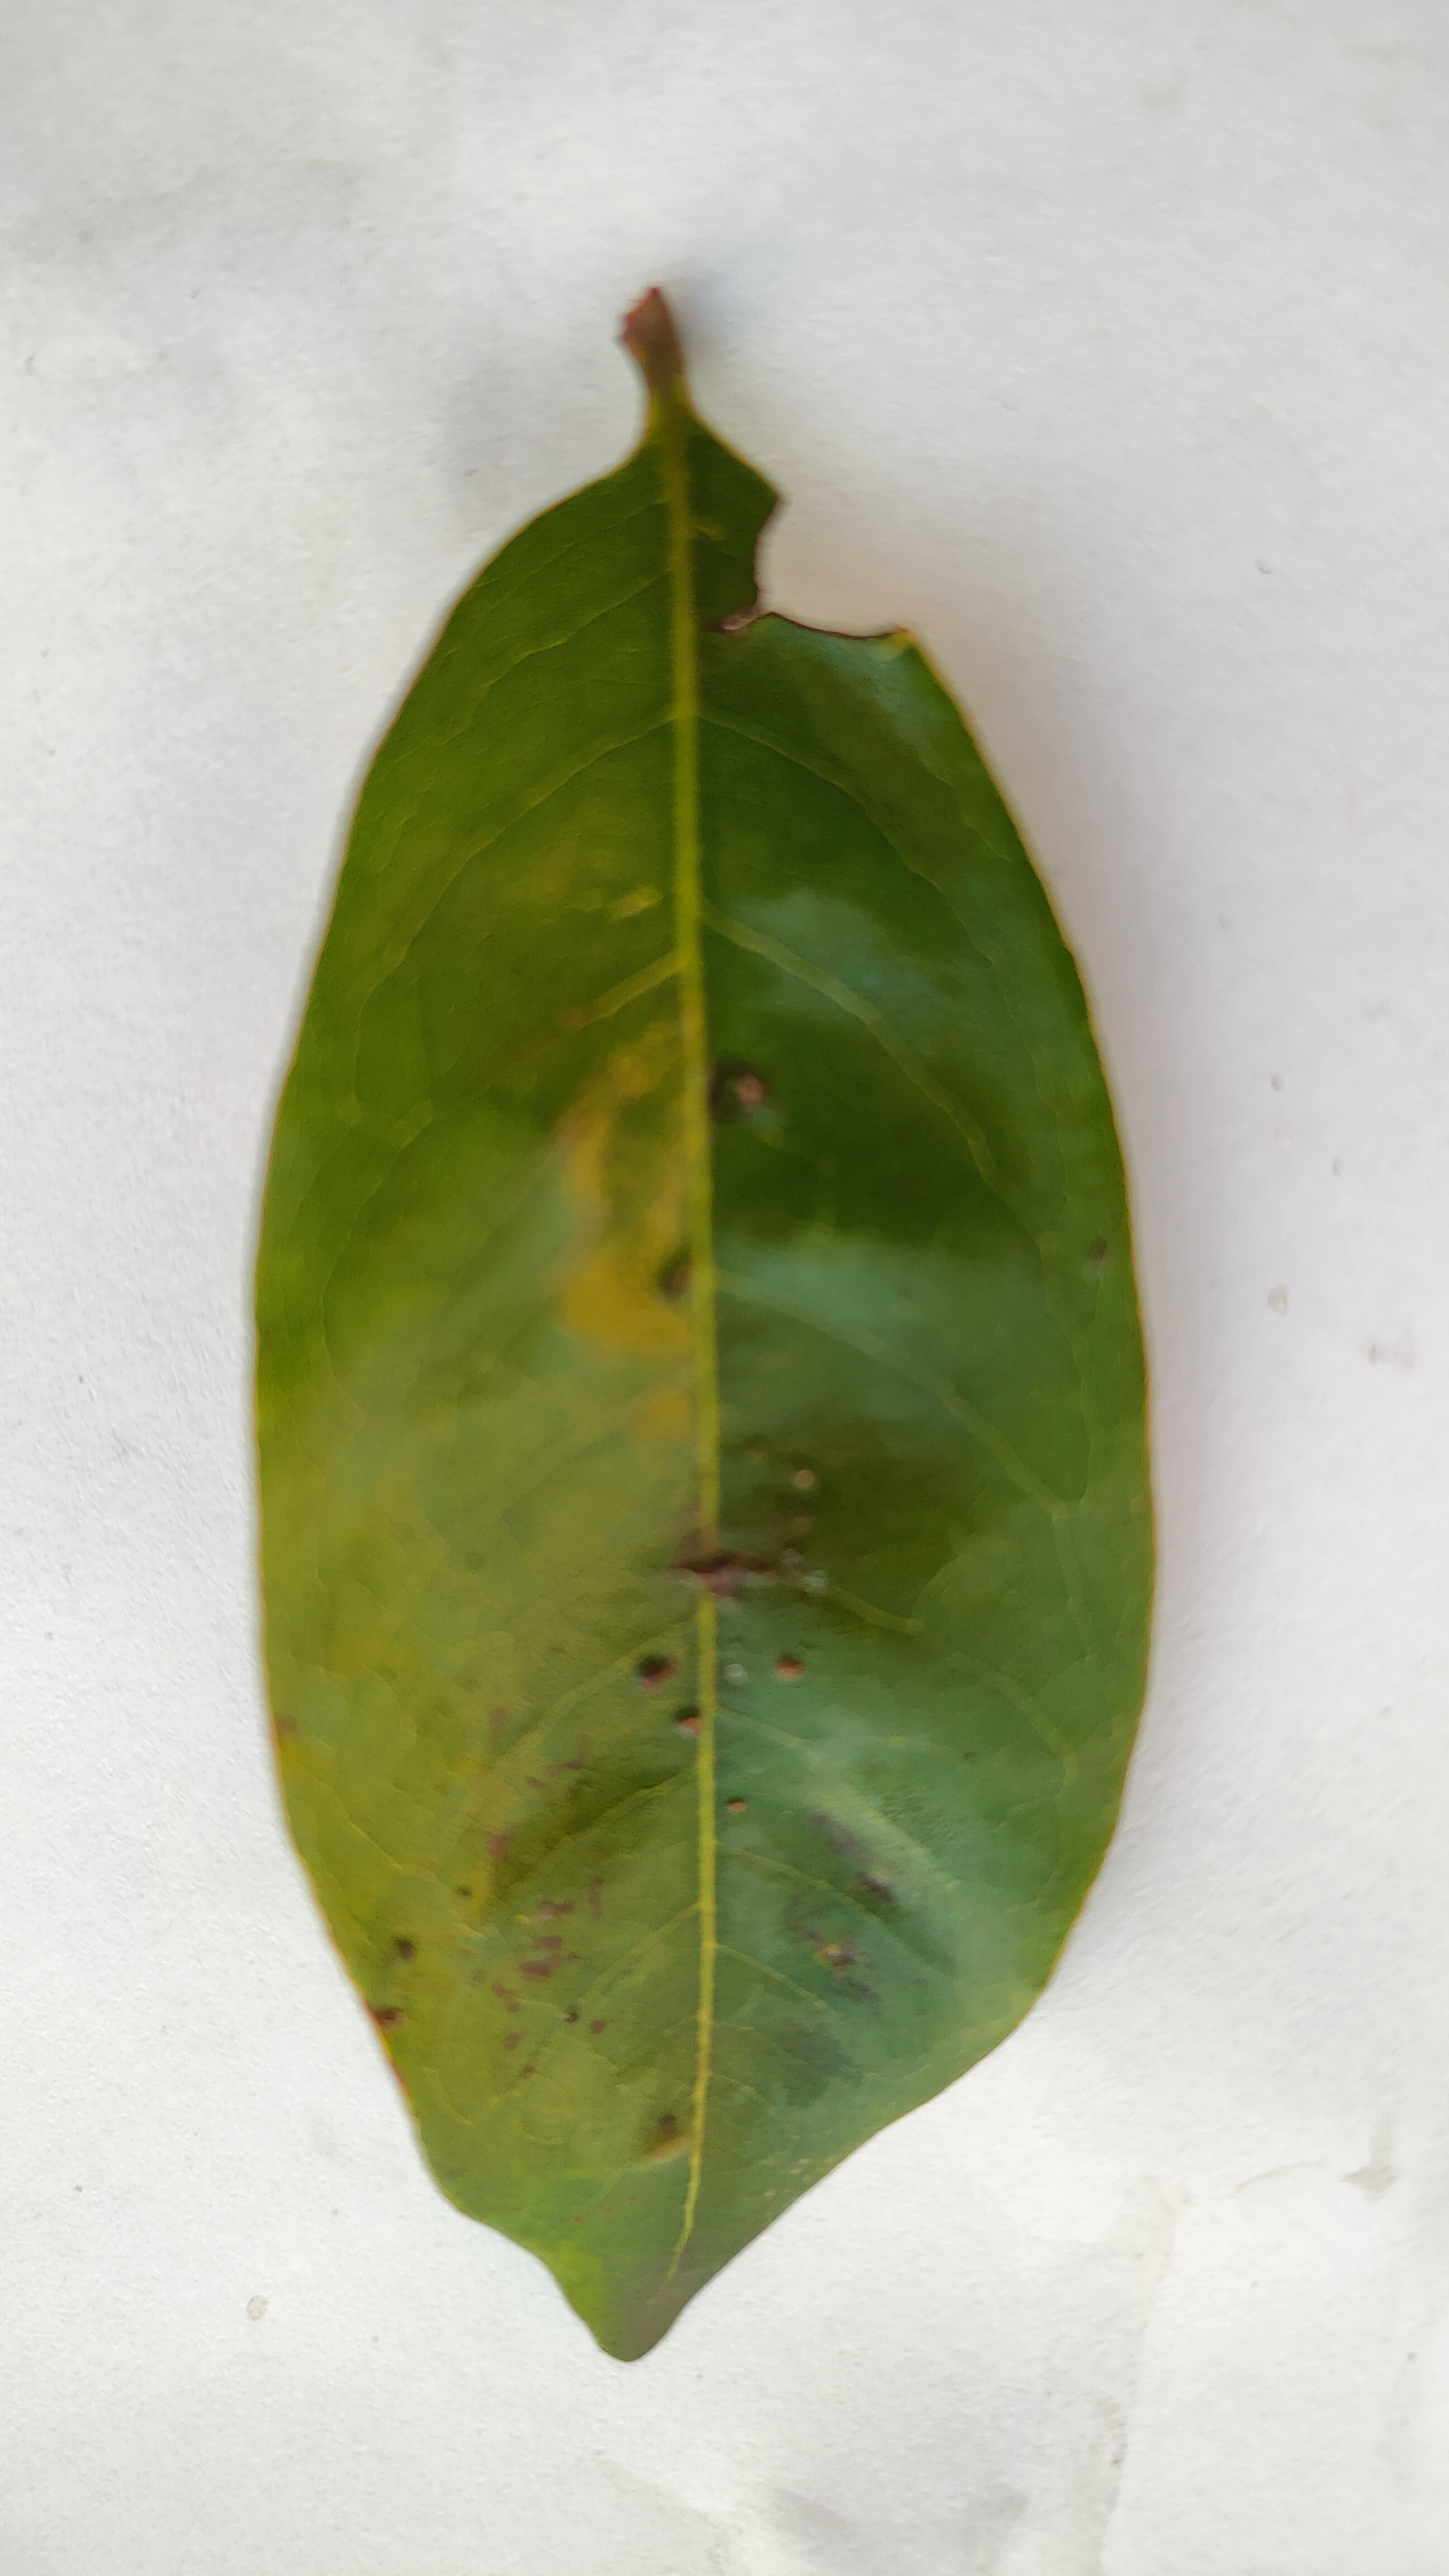
Leaf variety: Lychee